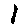
Label: 1